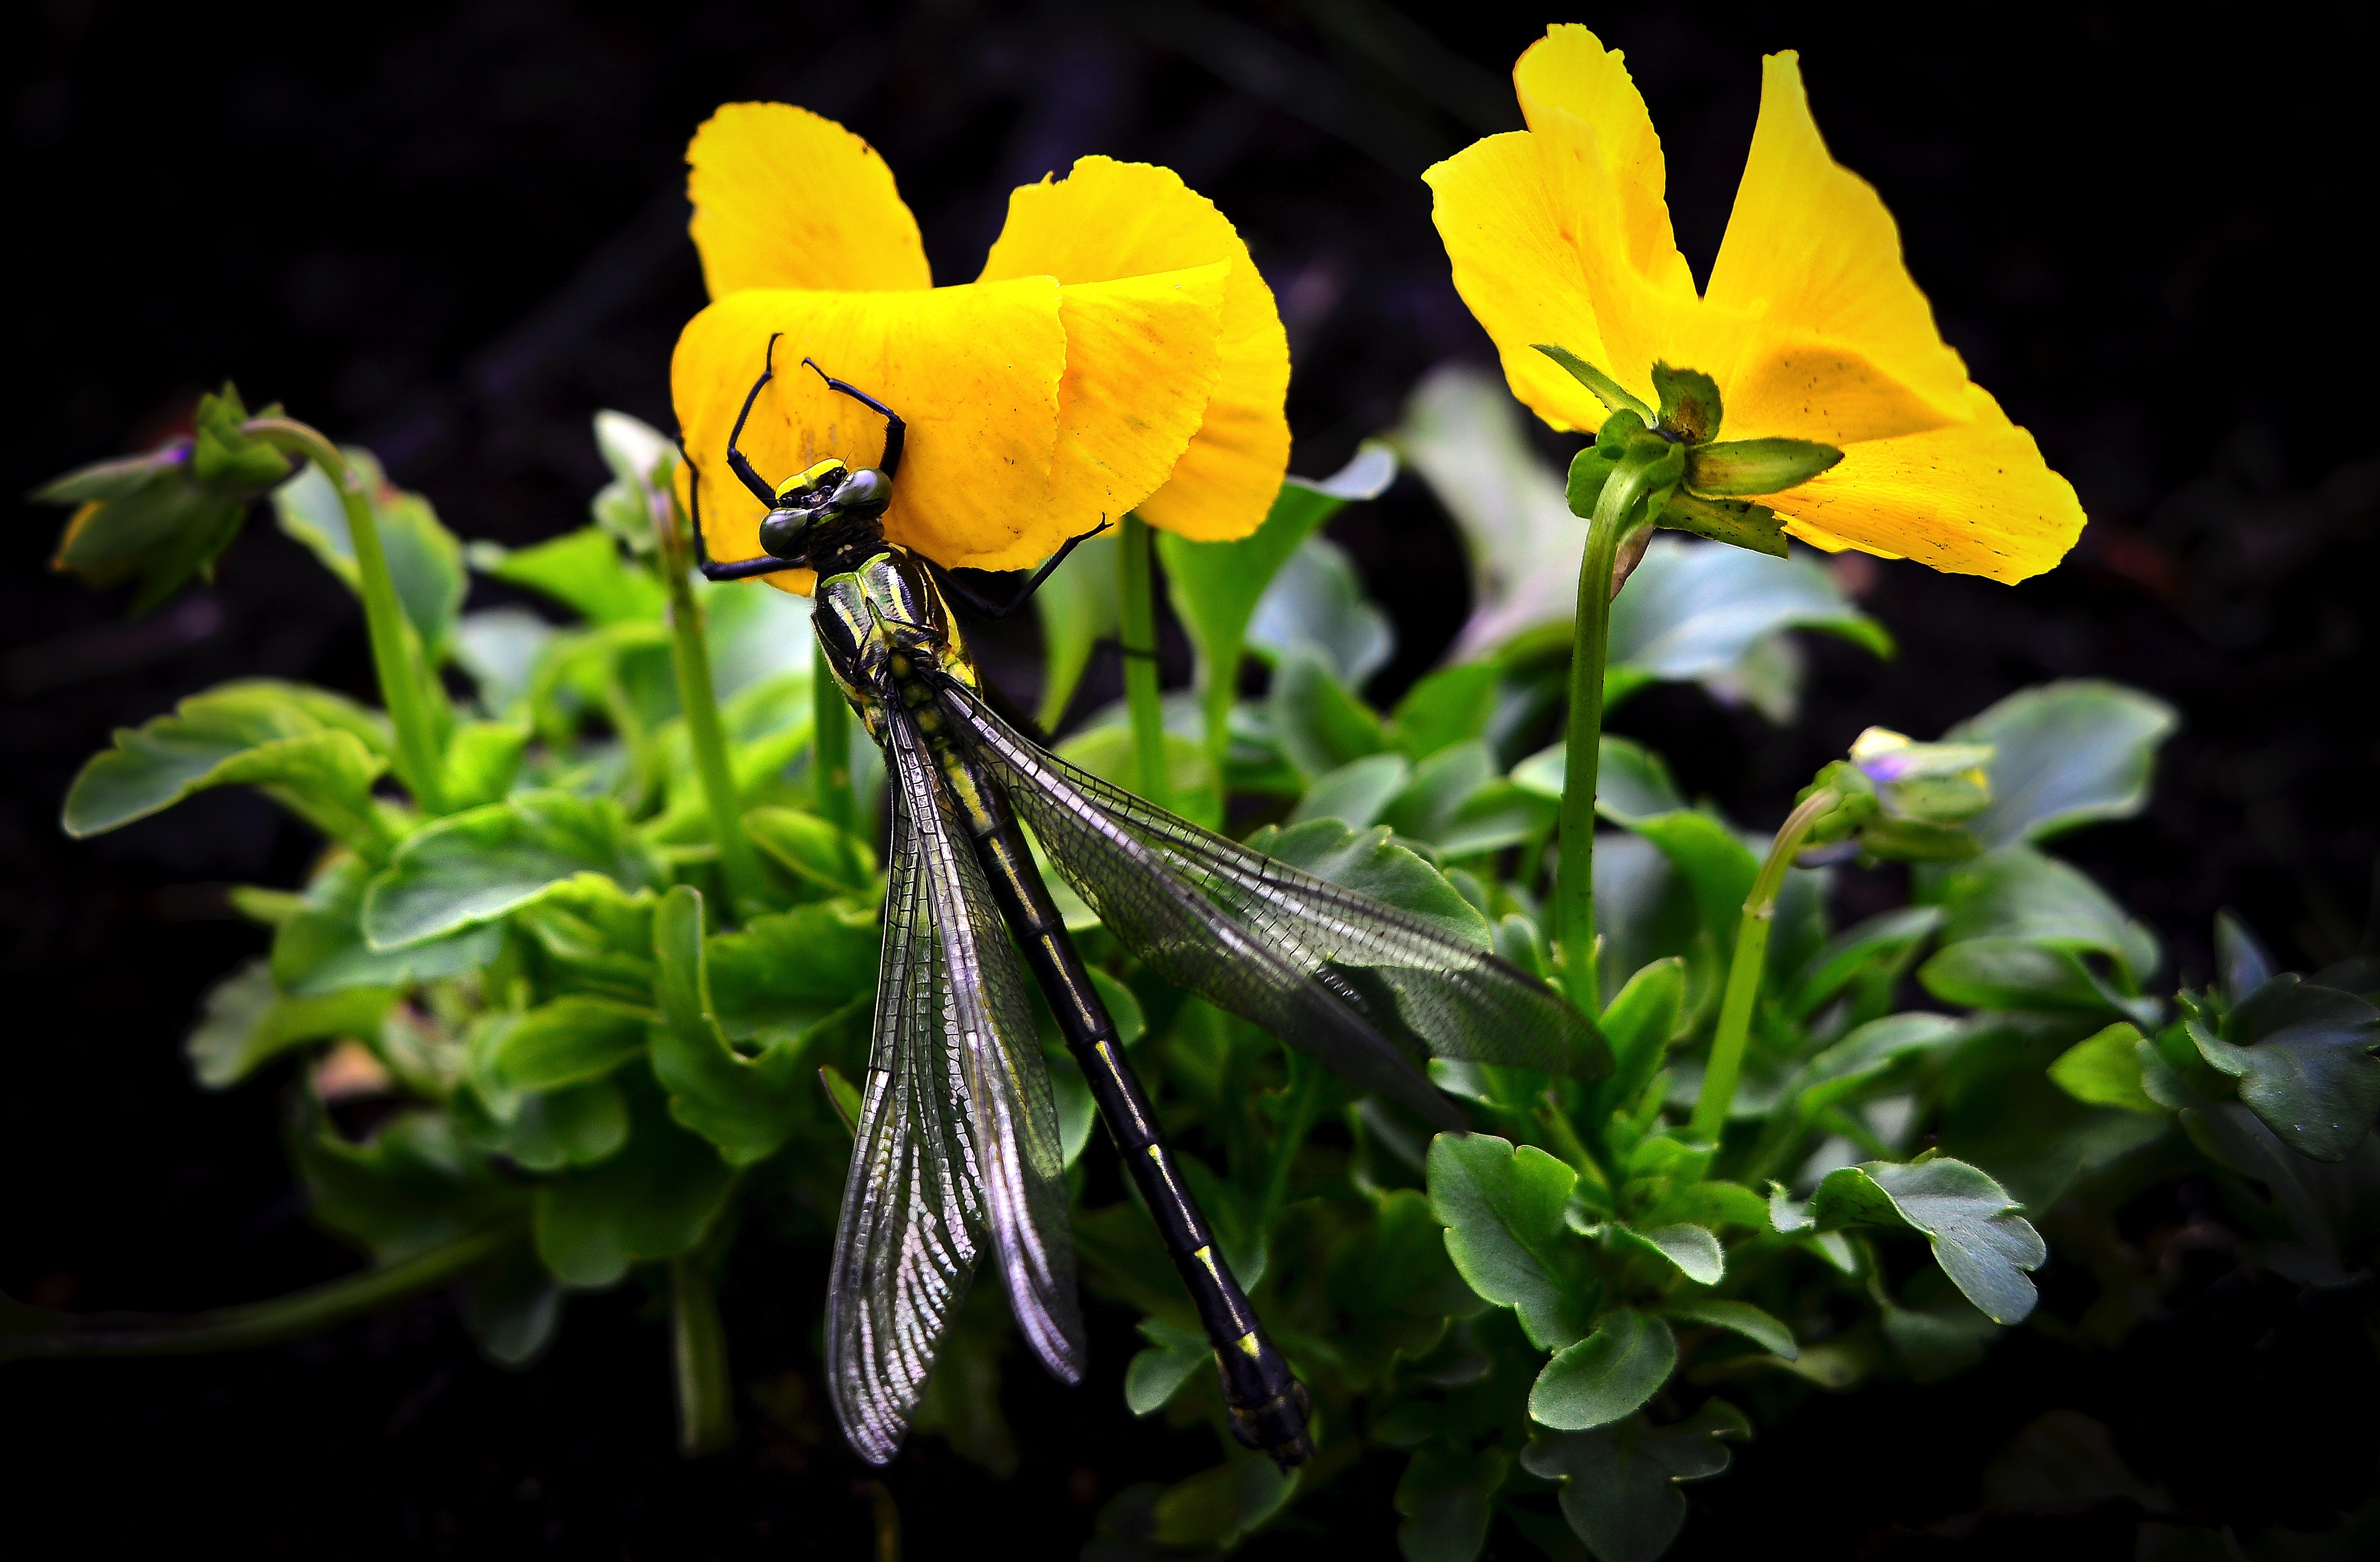
flower, yellow, plant, flowering plant, violet family, petal, insect, viola, wildflower, membrane winged insect